Hospital ship

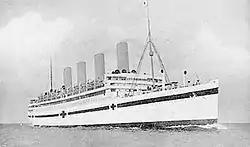
HMHS "Aquitania" in World War I service as a hospital ship.

The Royal Navy institutionalised the use of hospital ships during the first half of the nineteenth century. Hospital ships were generally superior in their standard of service and sanitation to the medical provision available at the time for convalescent soldiers. The modern hospital ship began to emerge during the Crimean War in the 1850s. The only military hospital available to the British forces fighting on the Crimean Peninsula was at Scutari near the Bosphorus. During the Siege of Sevastopol almost 15,000 wounded troops were transported there from the port at Balaklava by a squadron of converted hospital ships.